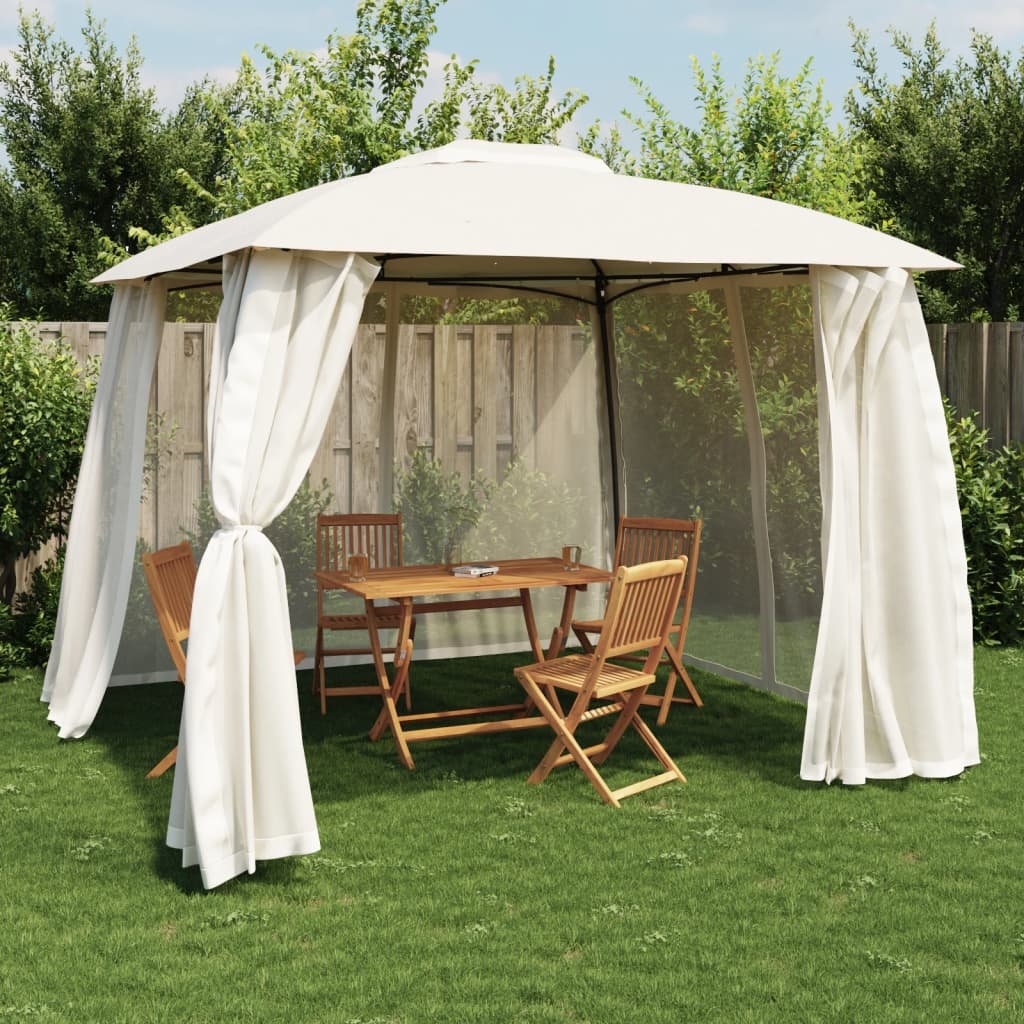
Paviljong dobbelttak og nettingvegger kremhvit 2,93x2,93 m stål
Skap uforglemmelige øyeblikk: slapp av og nyt familietid under denne paviljongen! Robust og slitesterk ramme: Rammen er laget av rustbestandig stål, og er verdsatt for langvarig utendørs bruk. Den garanterer stabilitet med forsterkede stativer og solide bjelker for å støtte taket. God plass: Paviljongen er stor nok til å romme familien og gjestene dine. Du kan også legge til spisebord inni. 2-lags ventilert takdesign: Paviljongen har en elegant 2-lags design for god ventilasjon og stabilitet, noe som holder deg sval på solfylte dager og styrker vindmotstanden under dårlig vær. Sol- og regnbeskyttelse: Det skrånende taket er laget av slitesterk polyester med et vakker takfotdesign som er vann- og UV-bestandig, og skaper et ideelt sted for uteaktiviteter. Sammenlignet med flate tak hindrer det regnvann i å samle seg og forlenger levetiden. Pustende sidevegger i netting: Nettingvegger gir god luftsirkulasjon samtidig som du kan nyte en relativt privat atmosfære med familie og venner. I tillegg kan de effektivt beskytte deg mot irriterende insekter, og gir en komfortabel plass å slappe av. Glidelåser gjør det enkelt å komme inn og ut. Godt å vite: Dette produktet er ikke egnet for bruk i dårlige værforhold som sterk vind, kraftig regn, snø, storm, osv. Farge ramme: antrasitt Farge tak og nettingvegg: kremhvit Materiale ramme: pulverlakkert stål Materiale tak: polyester Samlet mål: 2,93 x 2,93 x 2,83 m (L x B x H) Høyde takfot: 1,9 m Inkluderer 4 nettingvegger med glidelås Inkluder monteringstilbehør Montering kreves: ja
Brand: vidaXL
Category: Home & Garden > Lawn & Garden > Outdoor Living > Outdoor Structures > Canopies & Gazebos > Gazebos